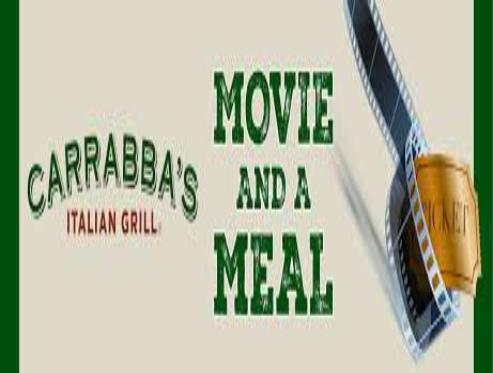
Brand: Carrabba's Italian Grill
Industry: Food